Structural engineering

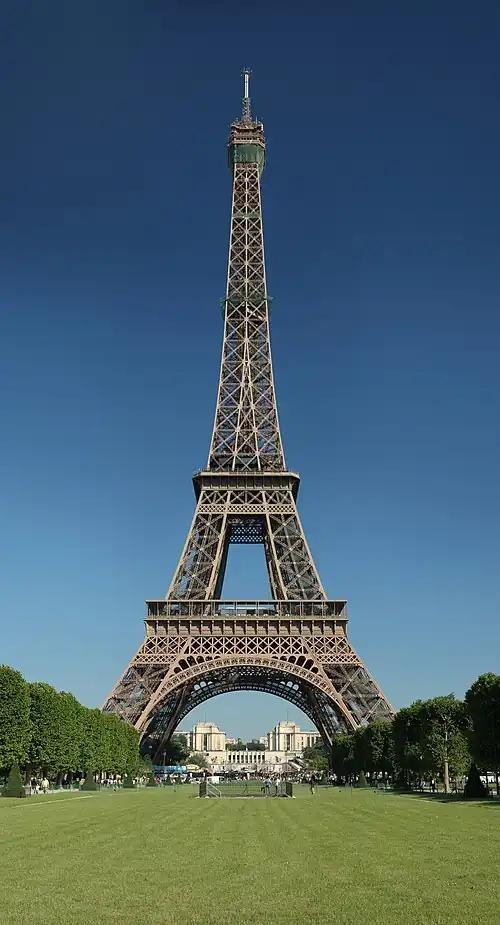
The Eiffel Tower in Paris is a historical achievement of structural engineering.

Structural engineering is a sub-discipline of civil engineering in which structural engineers are trained to design the 'bones and joints' that create the form and shape of human-made structures. Structural engineers also must understand and calculate the stability, strength, rigidity and earthquake-susceptibility of built structures for buildings and nonbuilding structures. The structural designs are integrated with those of other designers such as architects and building services engineer and often supervise the construction of projects by contractors on site. They can also be involved in the design of machinery, medical equipment, and vehicles where structural integrity affects functioning and safety. See glossary of structural engineering.